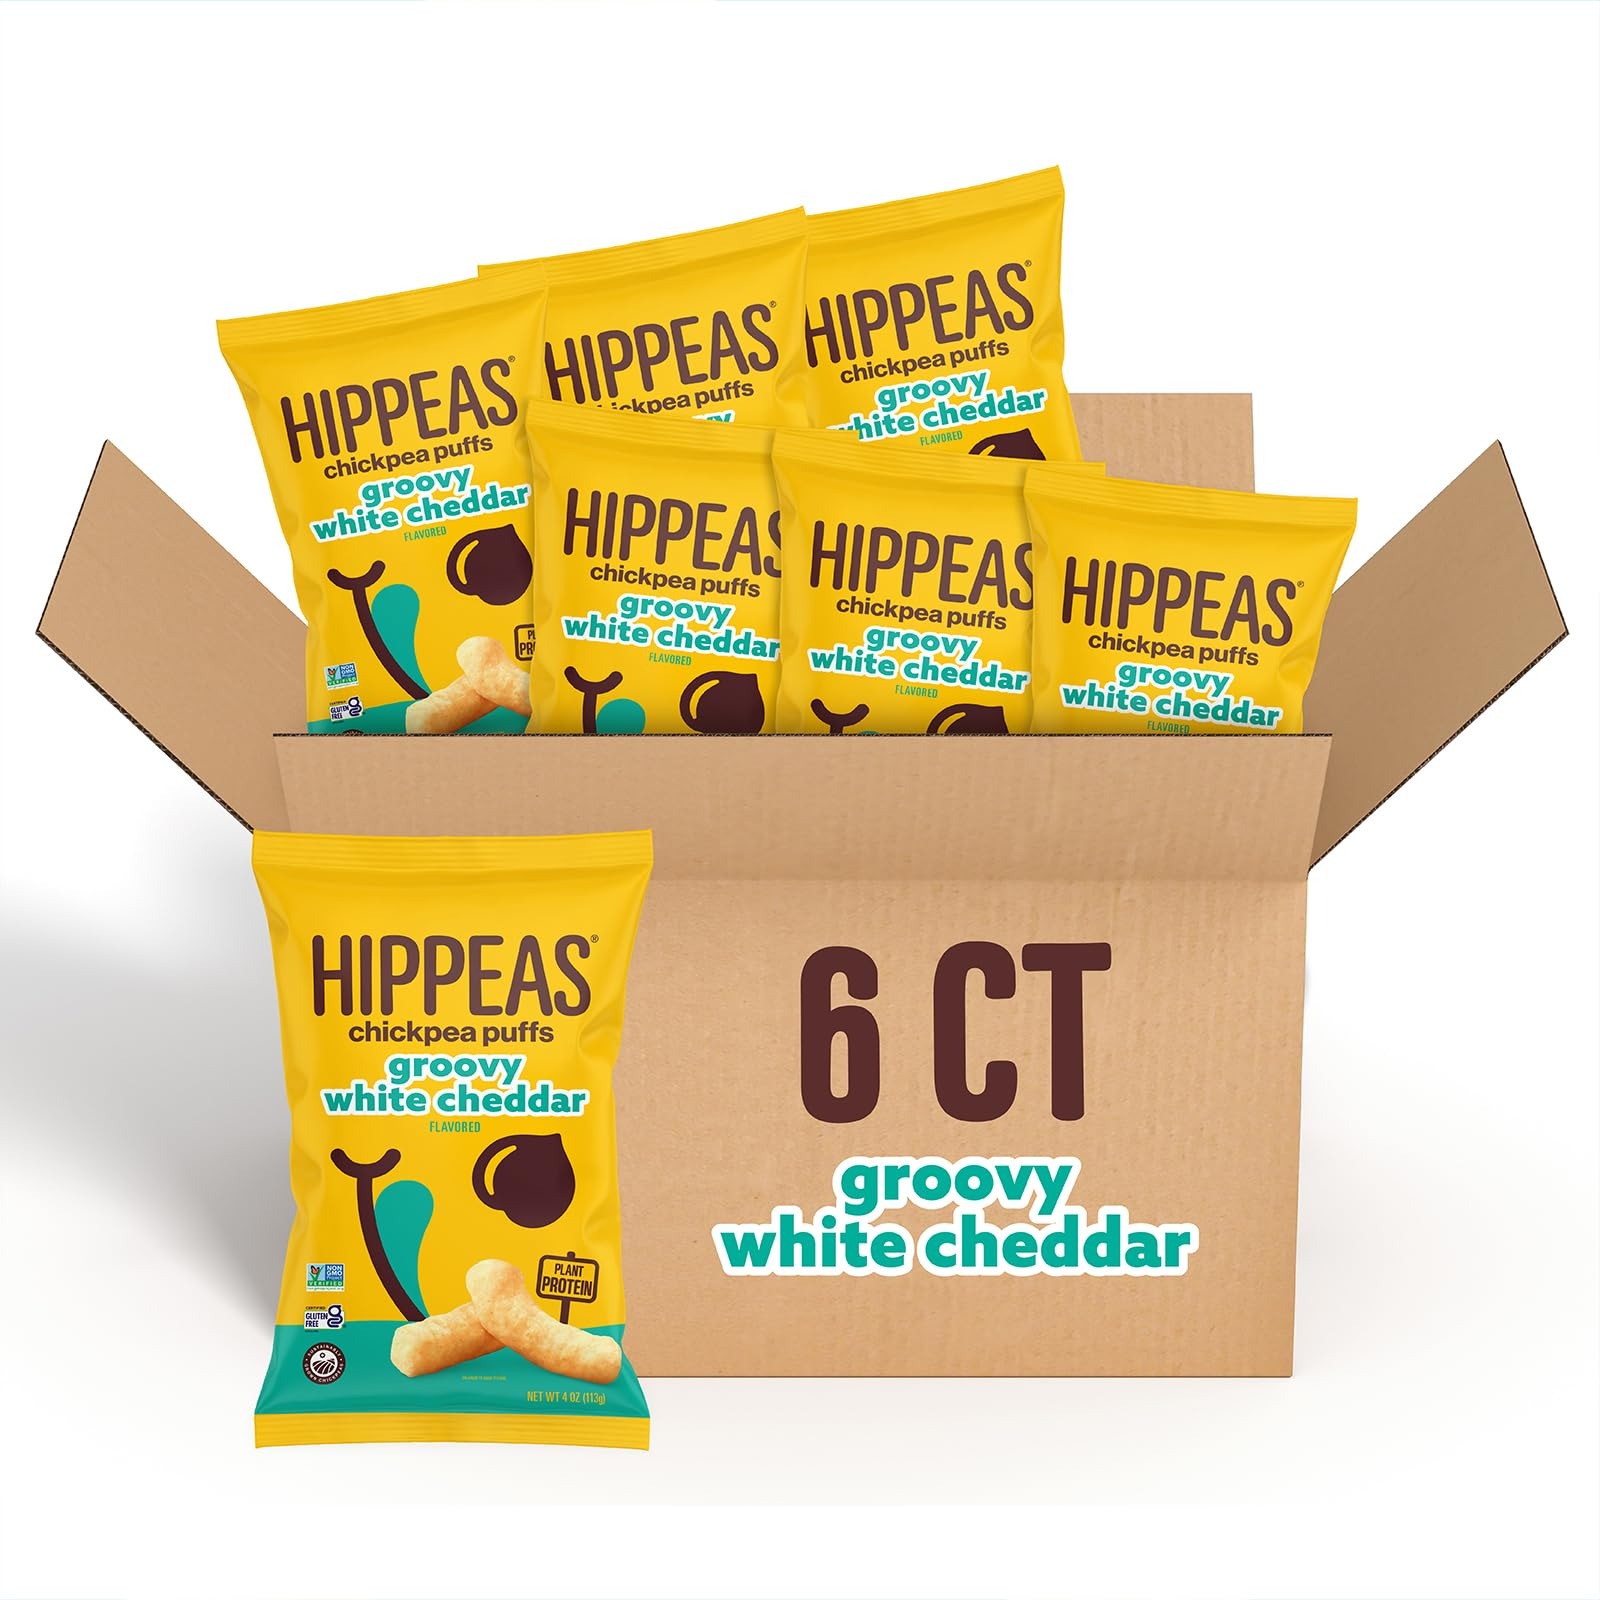
Item Name: Hippeas Chickpea Puffs, Vegan White Cheddar, 4 Ounce (Pack of 6), 4g Protein, 3g Fiber, Vegan, Gluten-Free, Crunchy, Plant Protein Snacks
Bullet Point 1: Healthy Puff Snack With Crunch: Hippeas Vegan Snacks are packed with 4g of Plant Protein and 3g of Fiber per 1oz serving. They’re Certified Gluten-Free, Kosher, Non-GMO, with No Peanuts, Tree Nuts, or Soy. Better healthy snacking for all!
Bullet Point 2: Chickpea Puff Snacks: Made from the humble but mighty legume baked into a crunchy, light puff. Just like your favorite chips, popcorn, veggie straws, and other snack foods, they’re guaranteed to satisfy your crunchy, salty snack cravings.
Bullet Point 3: Vegan White Cheddar “Cheese”: Our puffs have a righteously cheezy flavor, but they’re vegan, so there’s no real cheese in these entirely plant-based snacks.
Bullet Point 4: Classic Grocery Size: This 4oz bag is the perfect size for lunch, movie nights, and snacks for kids and adults
Bullet Point 5: Good For The Earth: Did you know Chickpea Plants naturally release nitrogen back into the earth as they grow? They’re good for the planet, simply by being themselves.
Value: 24.0
Unit: Ounce

Price: 4.67